Lindridge House

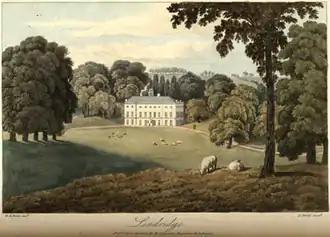
Lindridge, engraving c. 1818. View of west front

Lindridge House was a large 17th-century mansion (with 20th-century alterations), one of the finest in the south-west situated about 1 mile south of Ideford in the parish of Bishopsteignton, Devon, about 4 1/2 miles NE of Newton Abbot. It was destroyed by fire on 25 April 1963 and its ruins were finally demolished in the early 1990s, upon which was built a housing development.